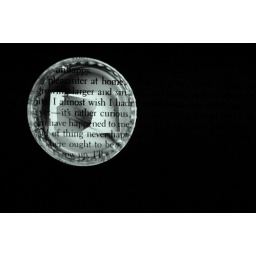
Filter case taped onto an LCD screen shot through a polariser in black and white. Original (unedited) photo